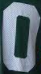
Number: 0